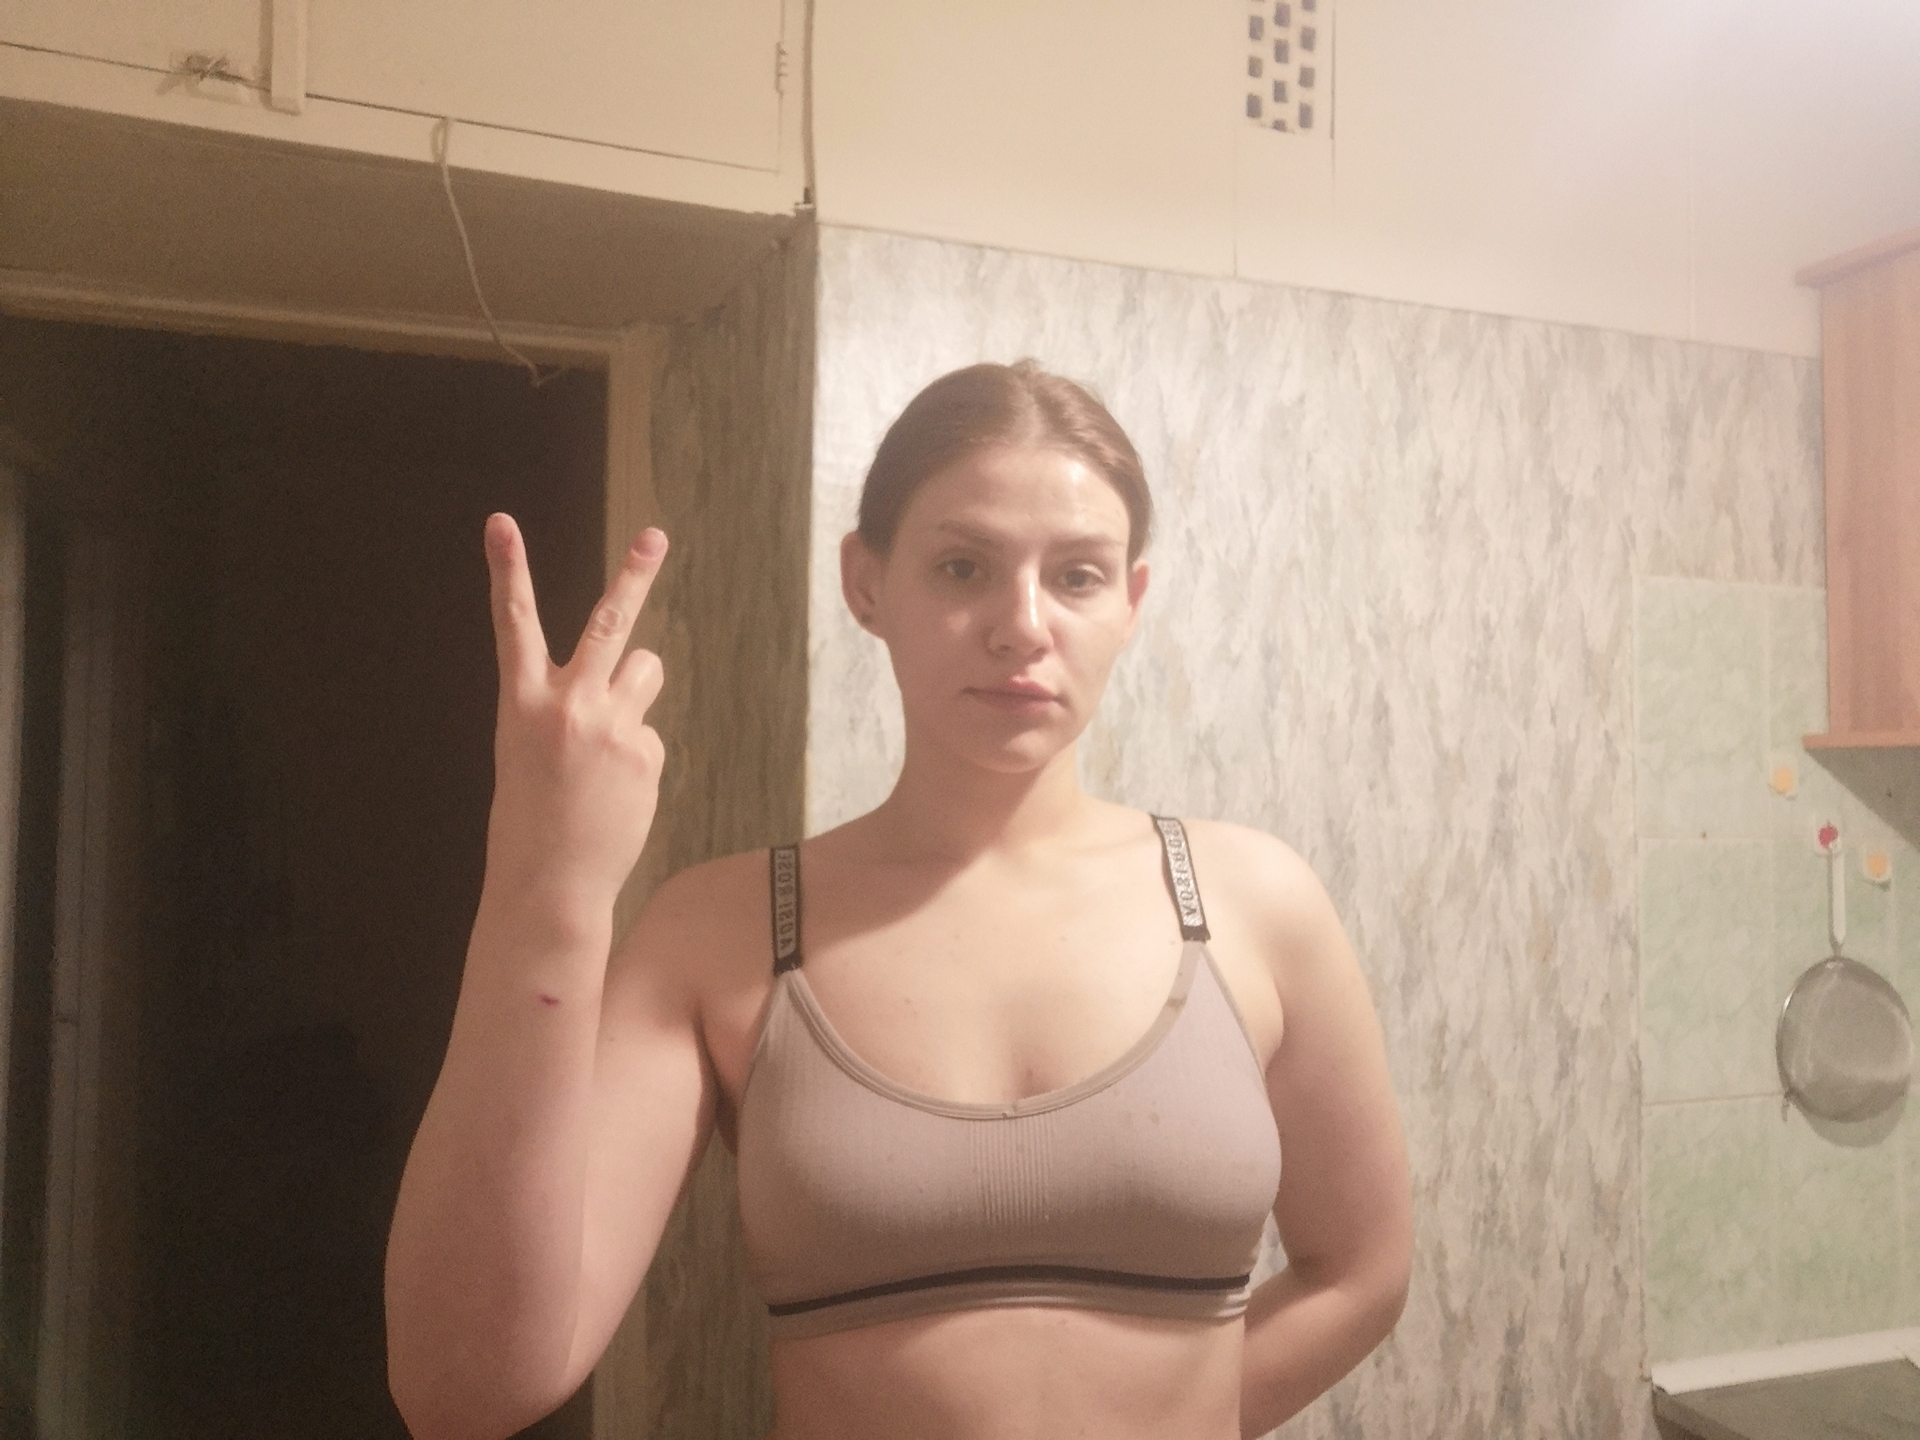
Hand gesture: peace_inverted